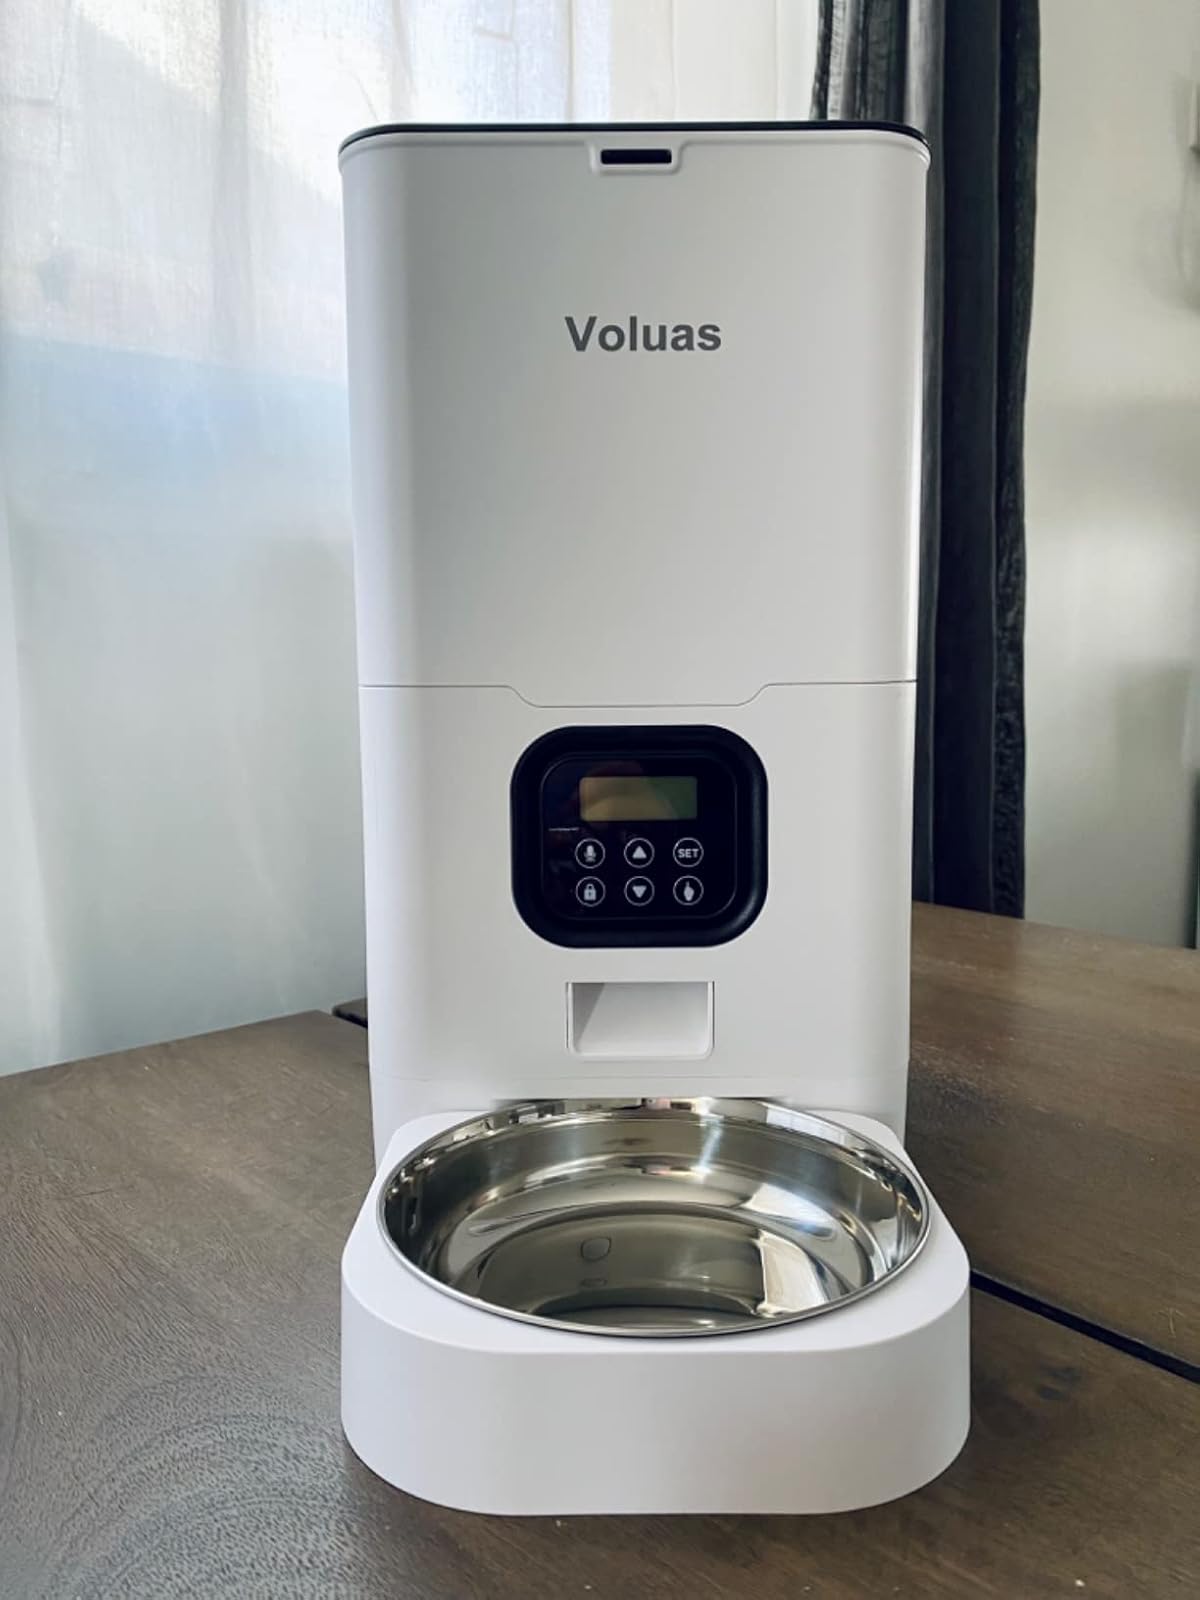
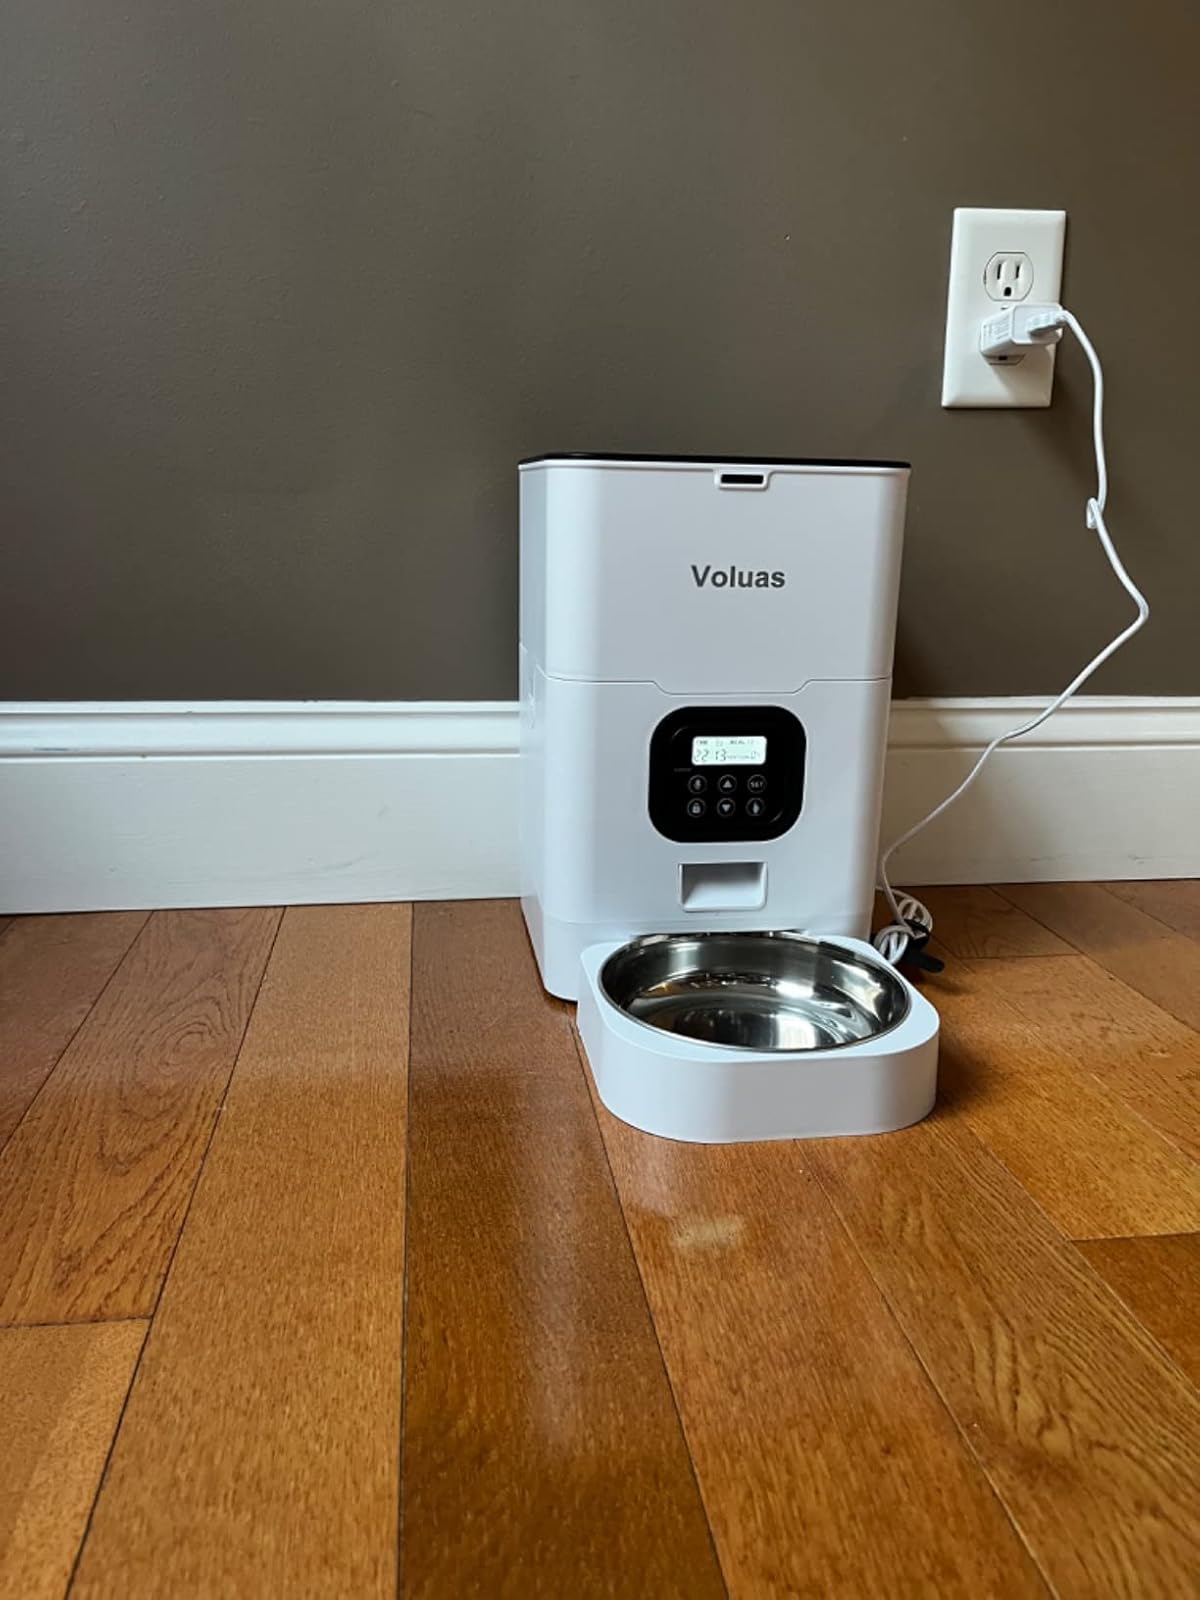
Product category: items_feeder
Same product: yes